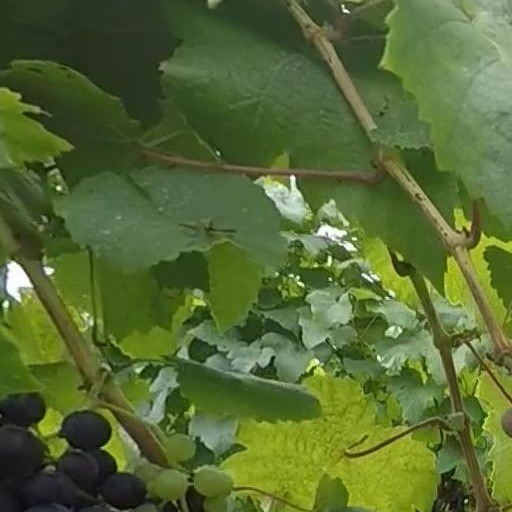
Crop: grape